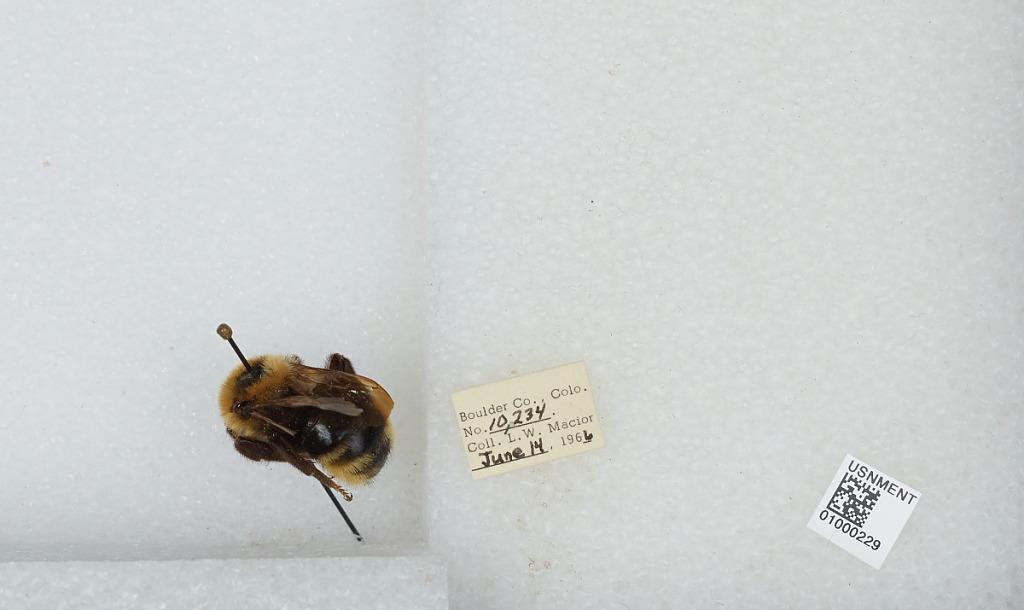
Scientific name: Bombus (Psithyrus) insularis (Smith)
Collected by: L. Macior
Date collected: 1966-6-14
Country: United States
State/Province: Colorado
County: Boulder
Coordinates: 40.09, -105.36